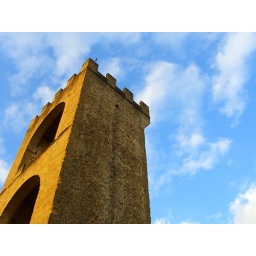
tower in piazza pogi, out at the base of piazza michelangelo